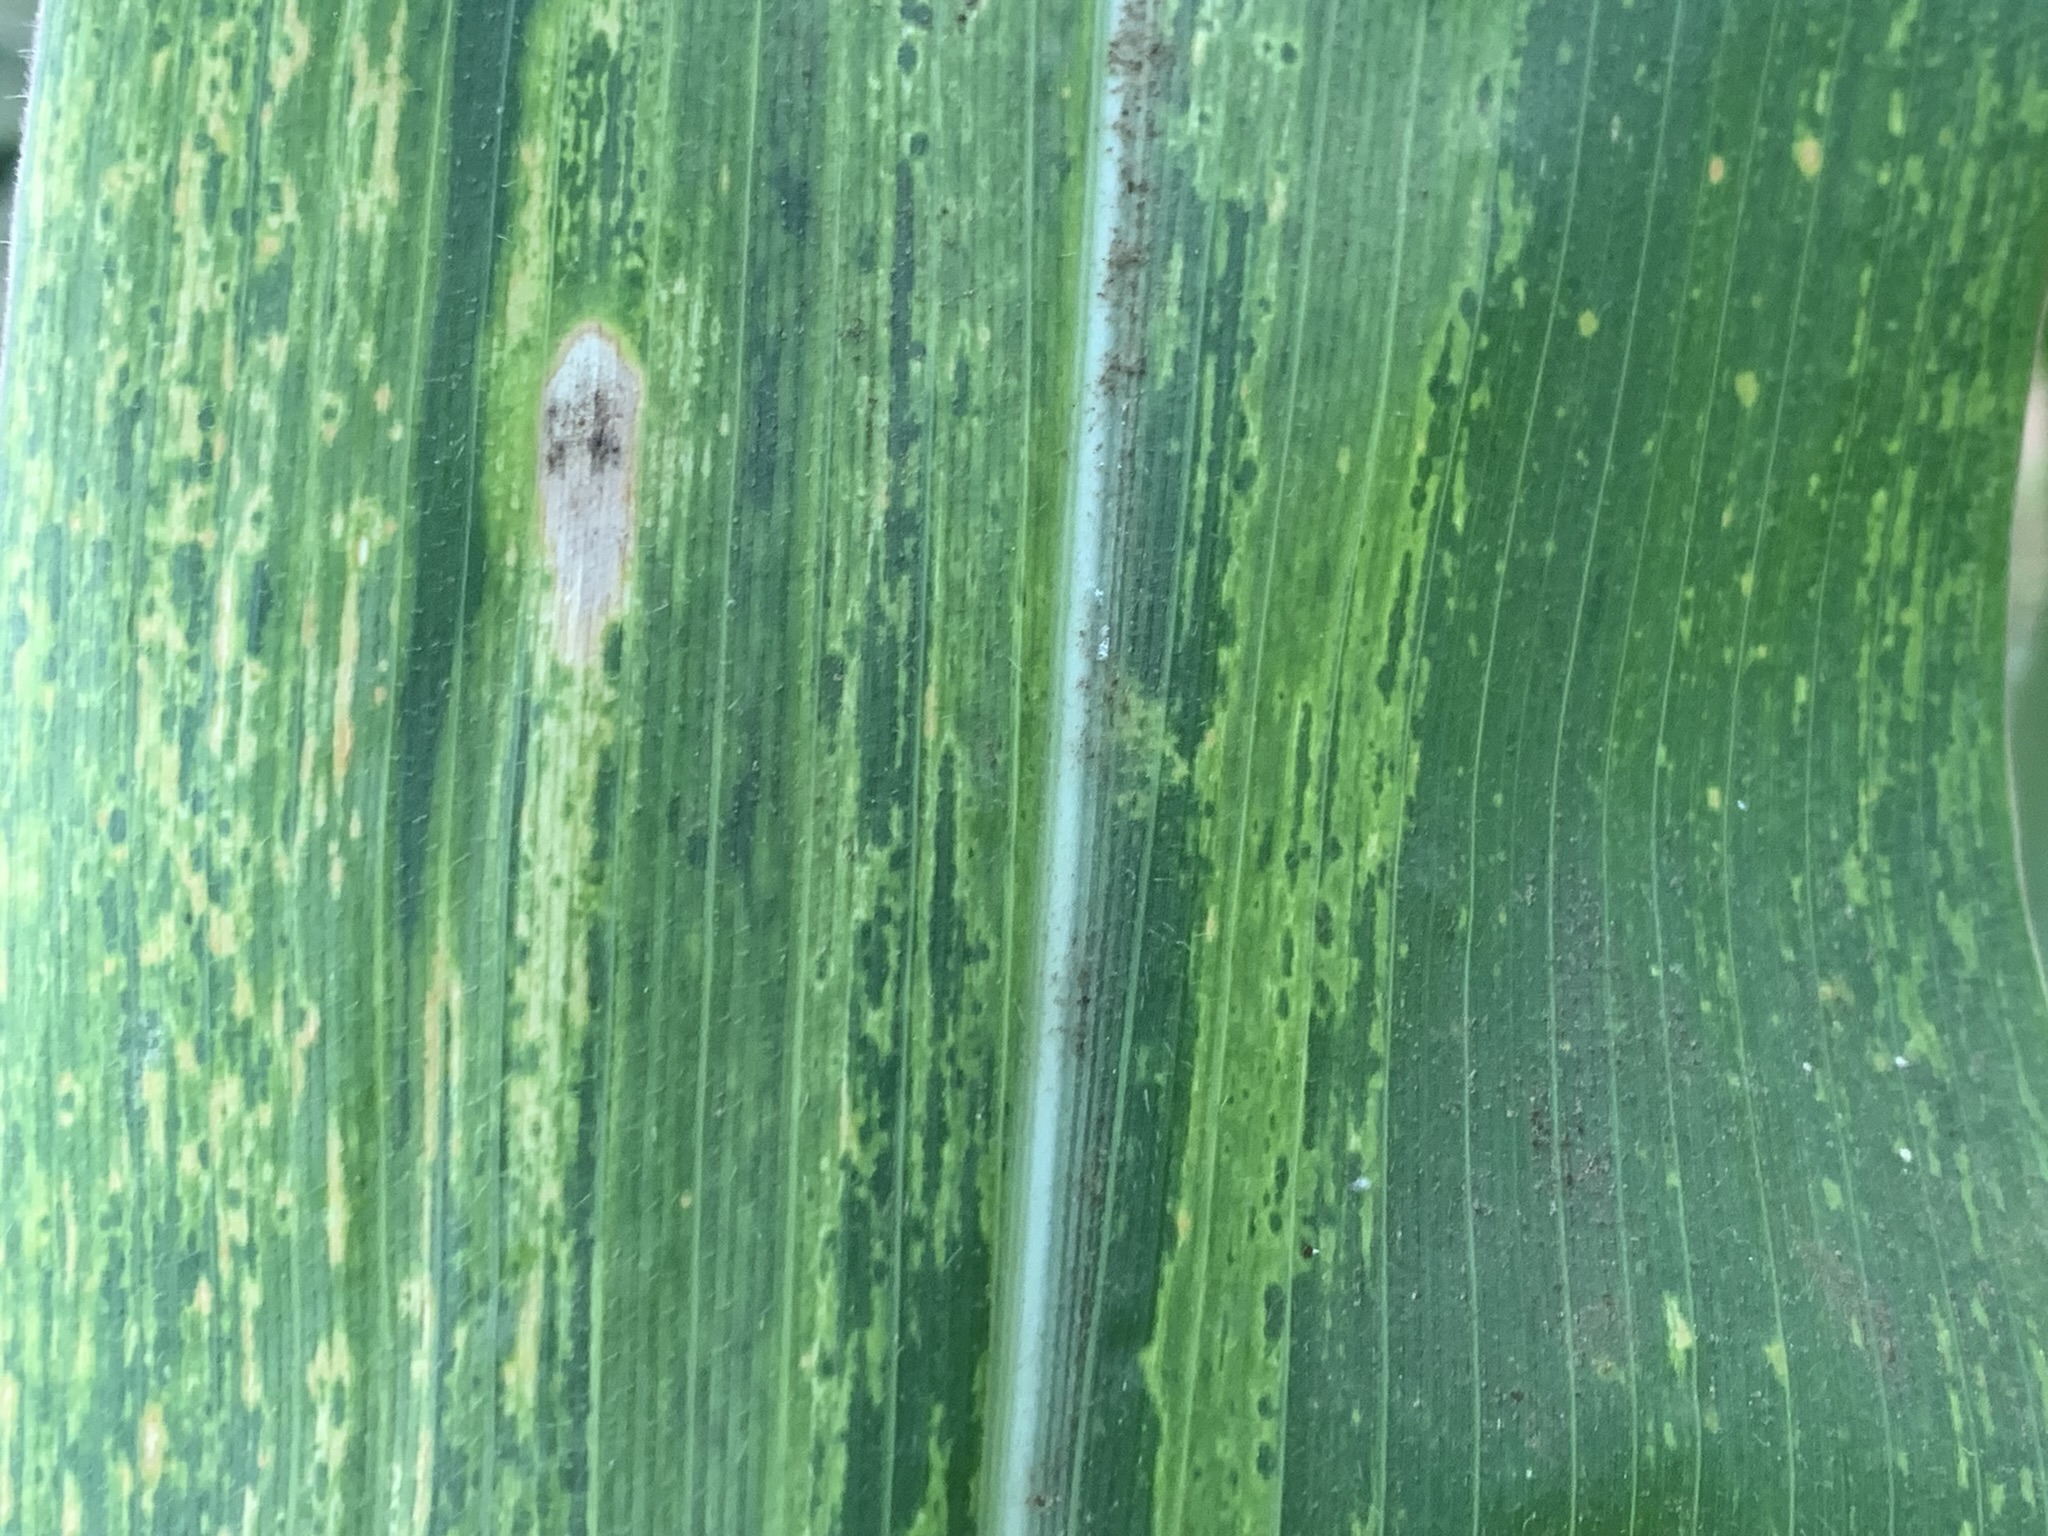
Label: MSV